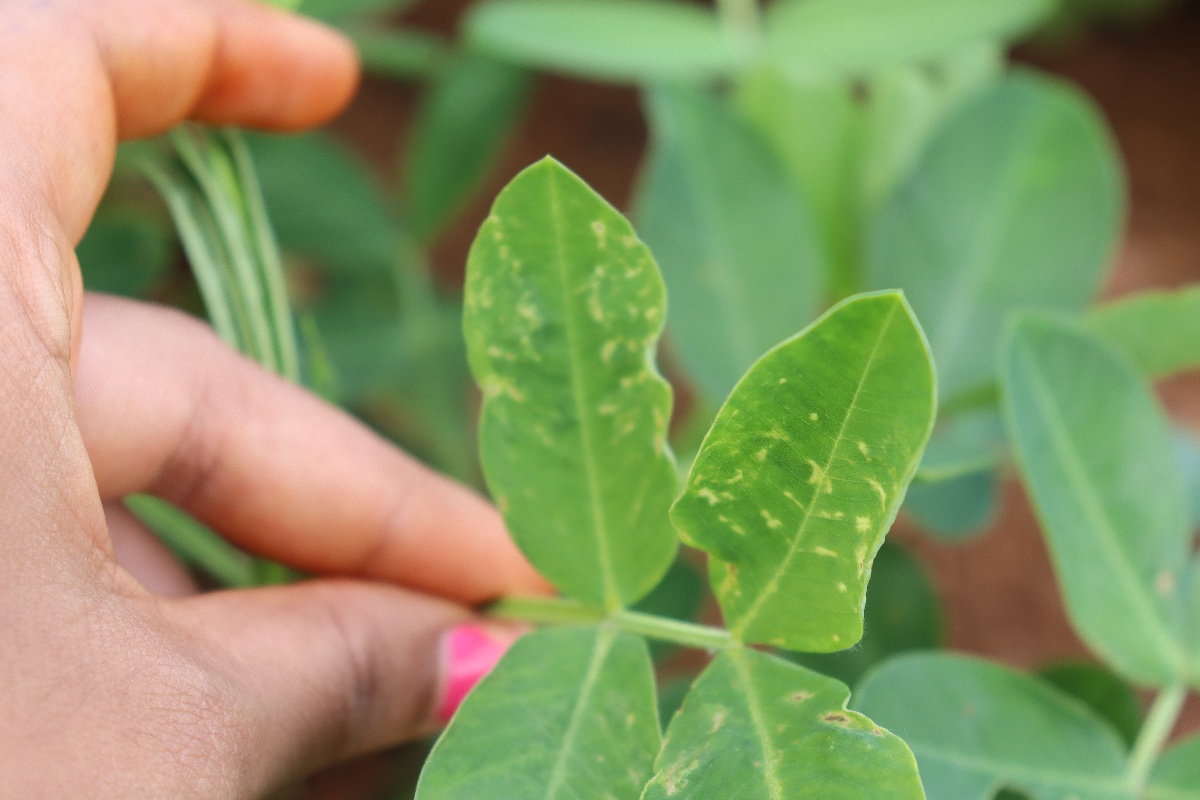
Label: healthy leaf